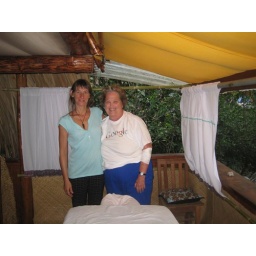
my 2nd massage in a tree house on san marcos